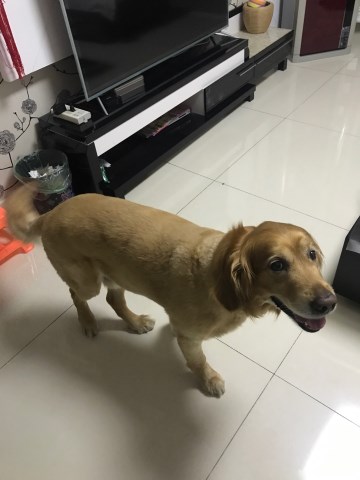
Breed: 5355-n000126-golden_retriever